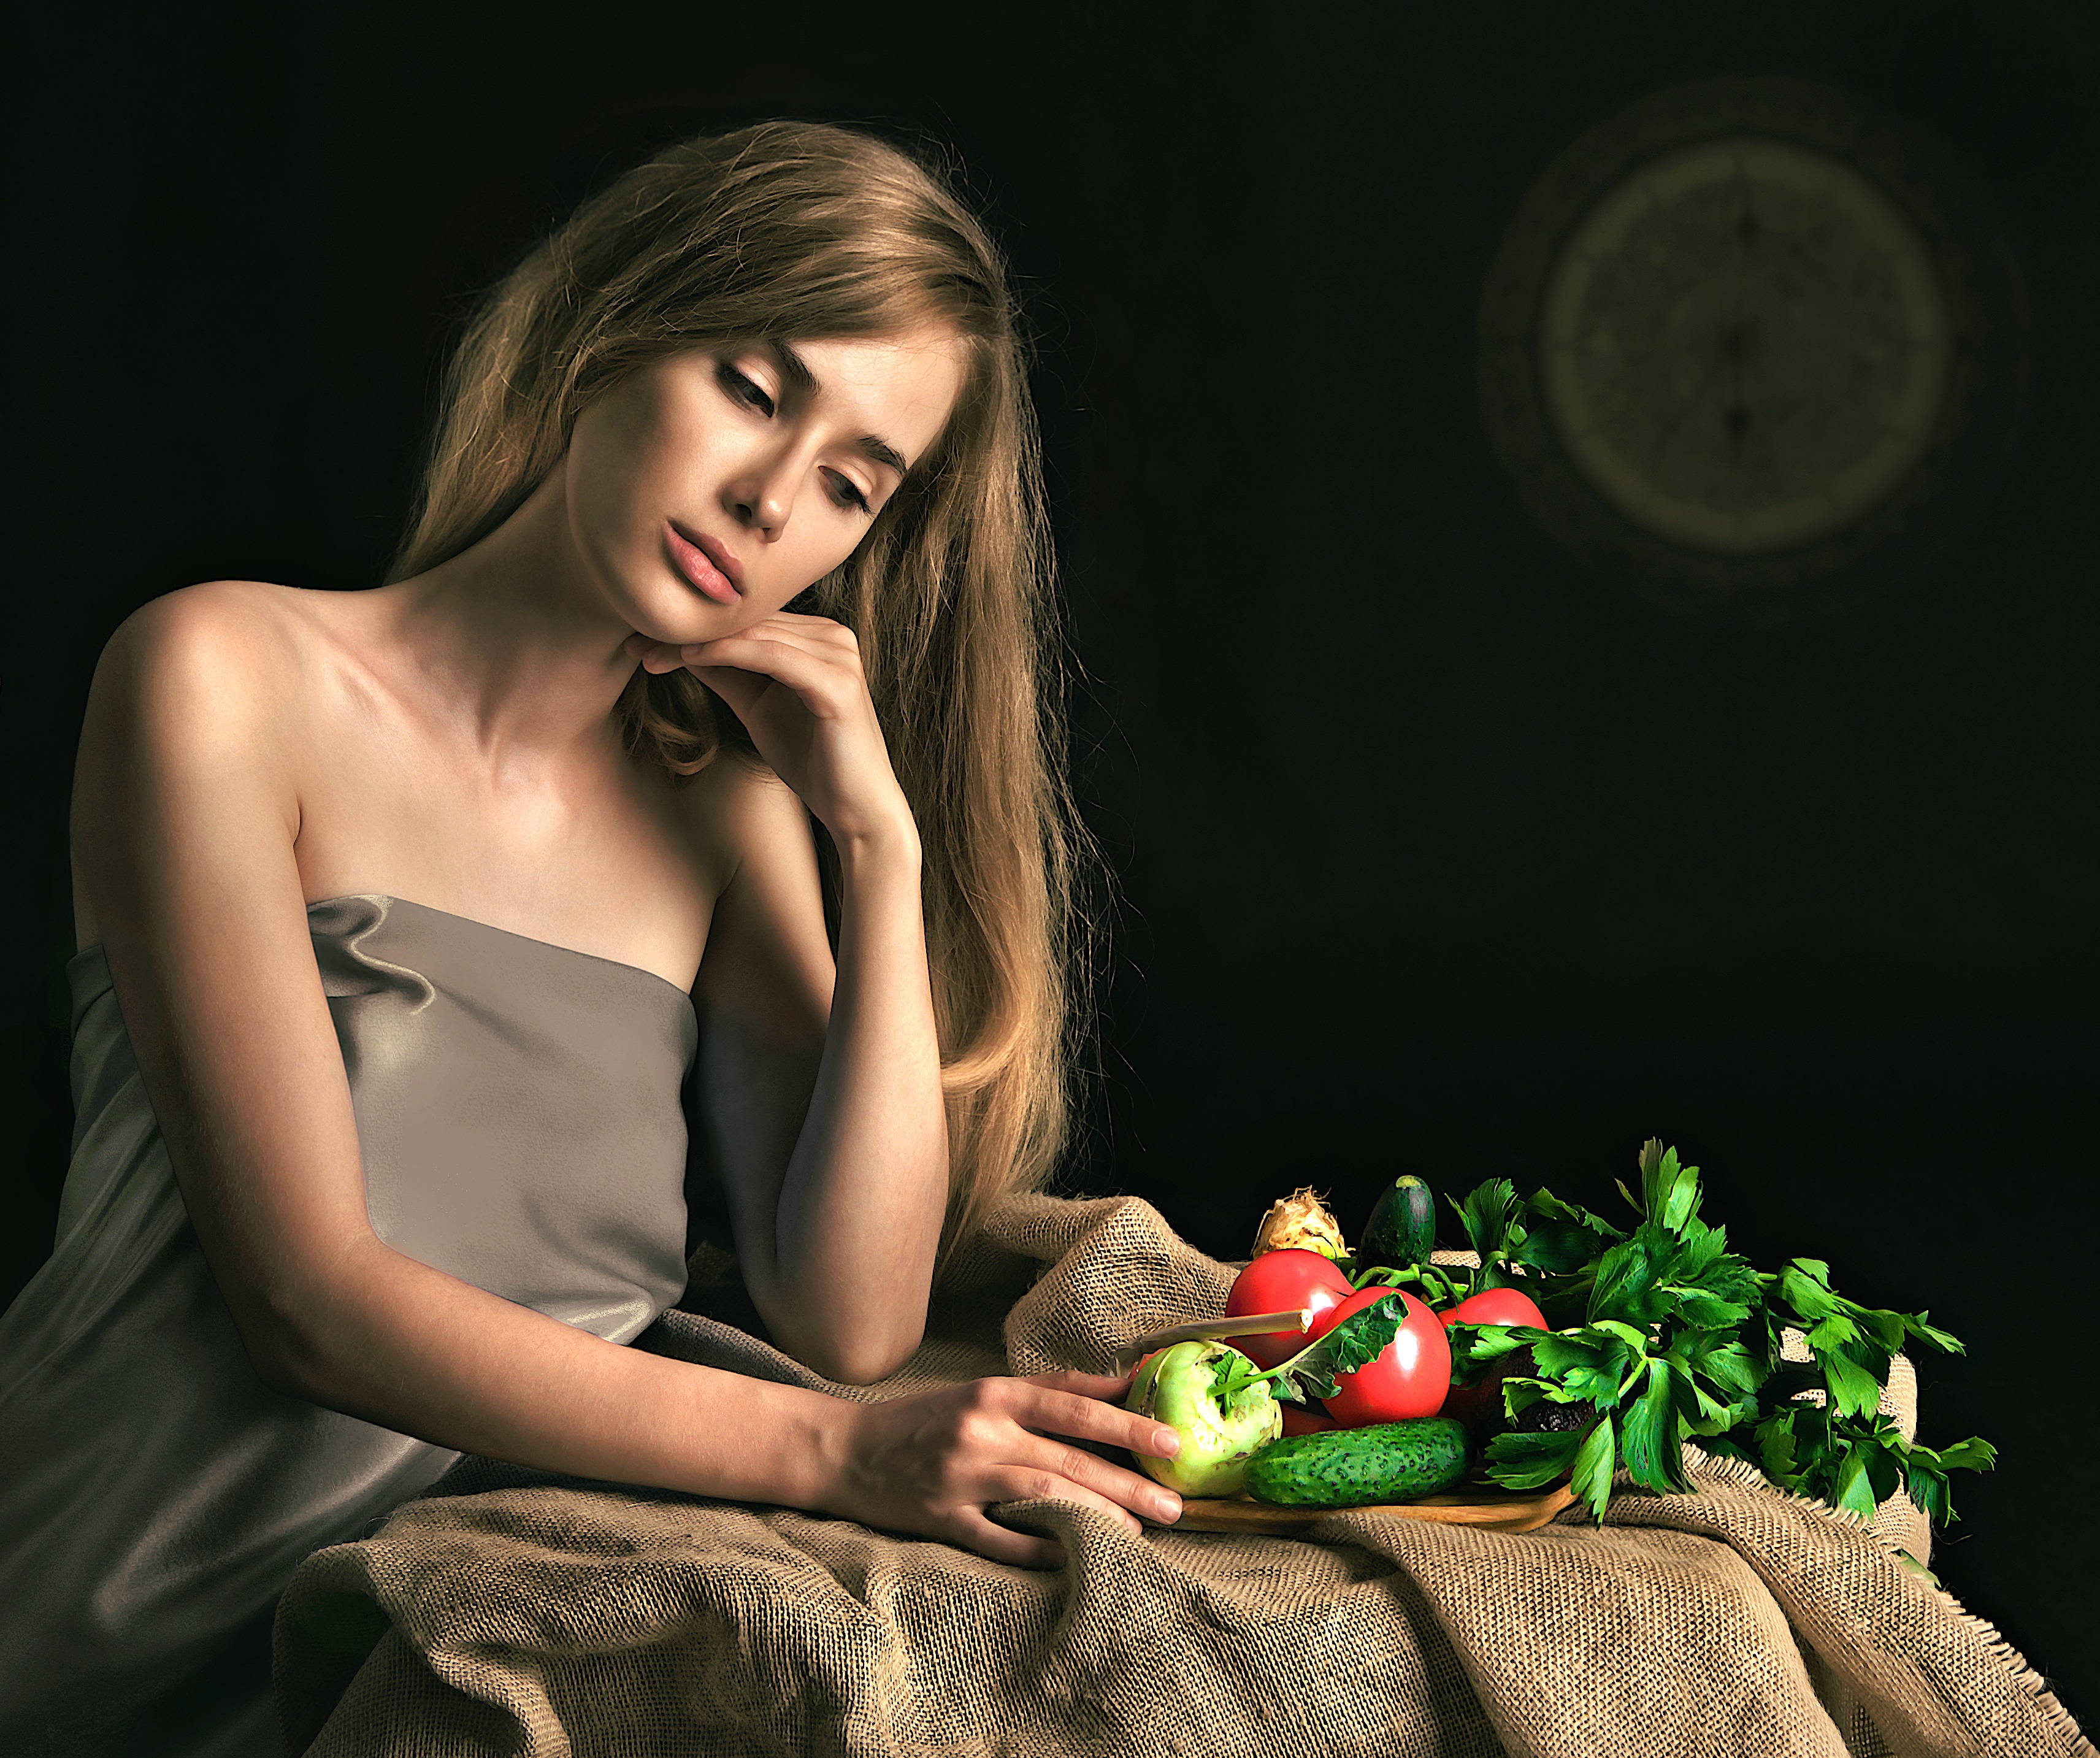
woman, hair, lip, flash photography, eyelash, lipstick, plant, flower, natural foods, beauty, human leg, art model, thigh, brown hair, darkness, cg artwork, carmine, fashion design, petal, flesh, still life photography, fashion model, sitting, grass, games, fruit, portrait photography, illustration, floral design, rose family, room, photography, photo shoot, still life, local food, portrait